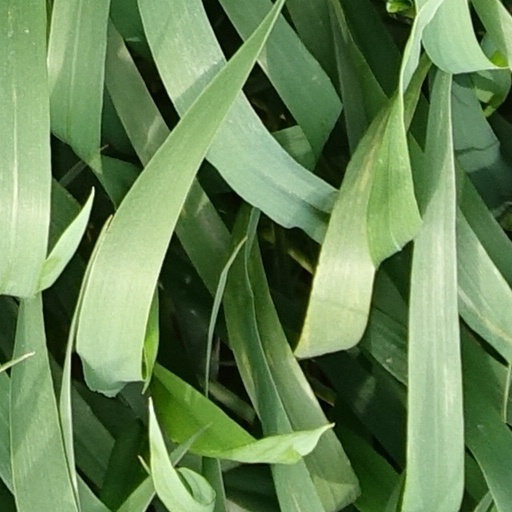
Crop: wheat